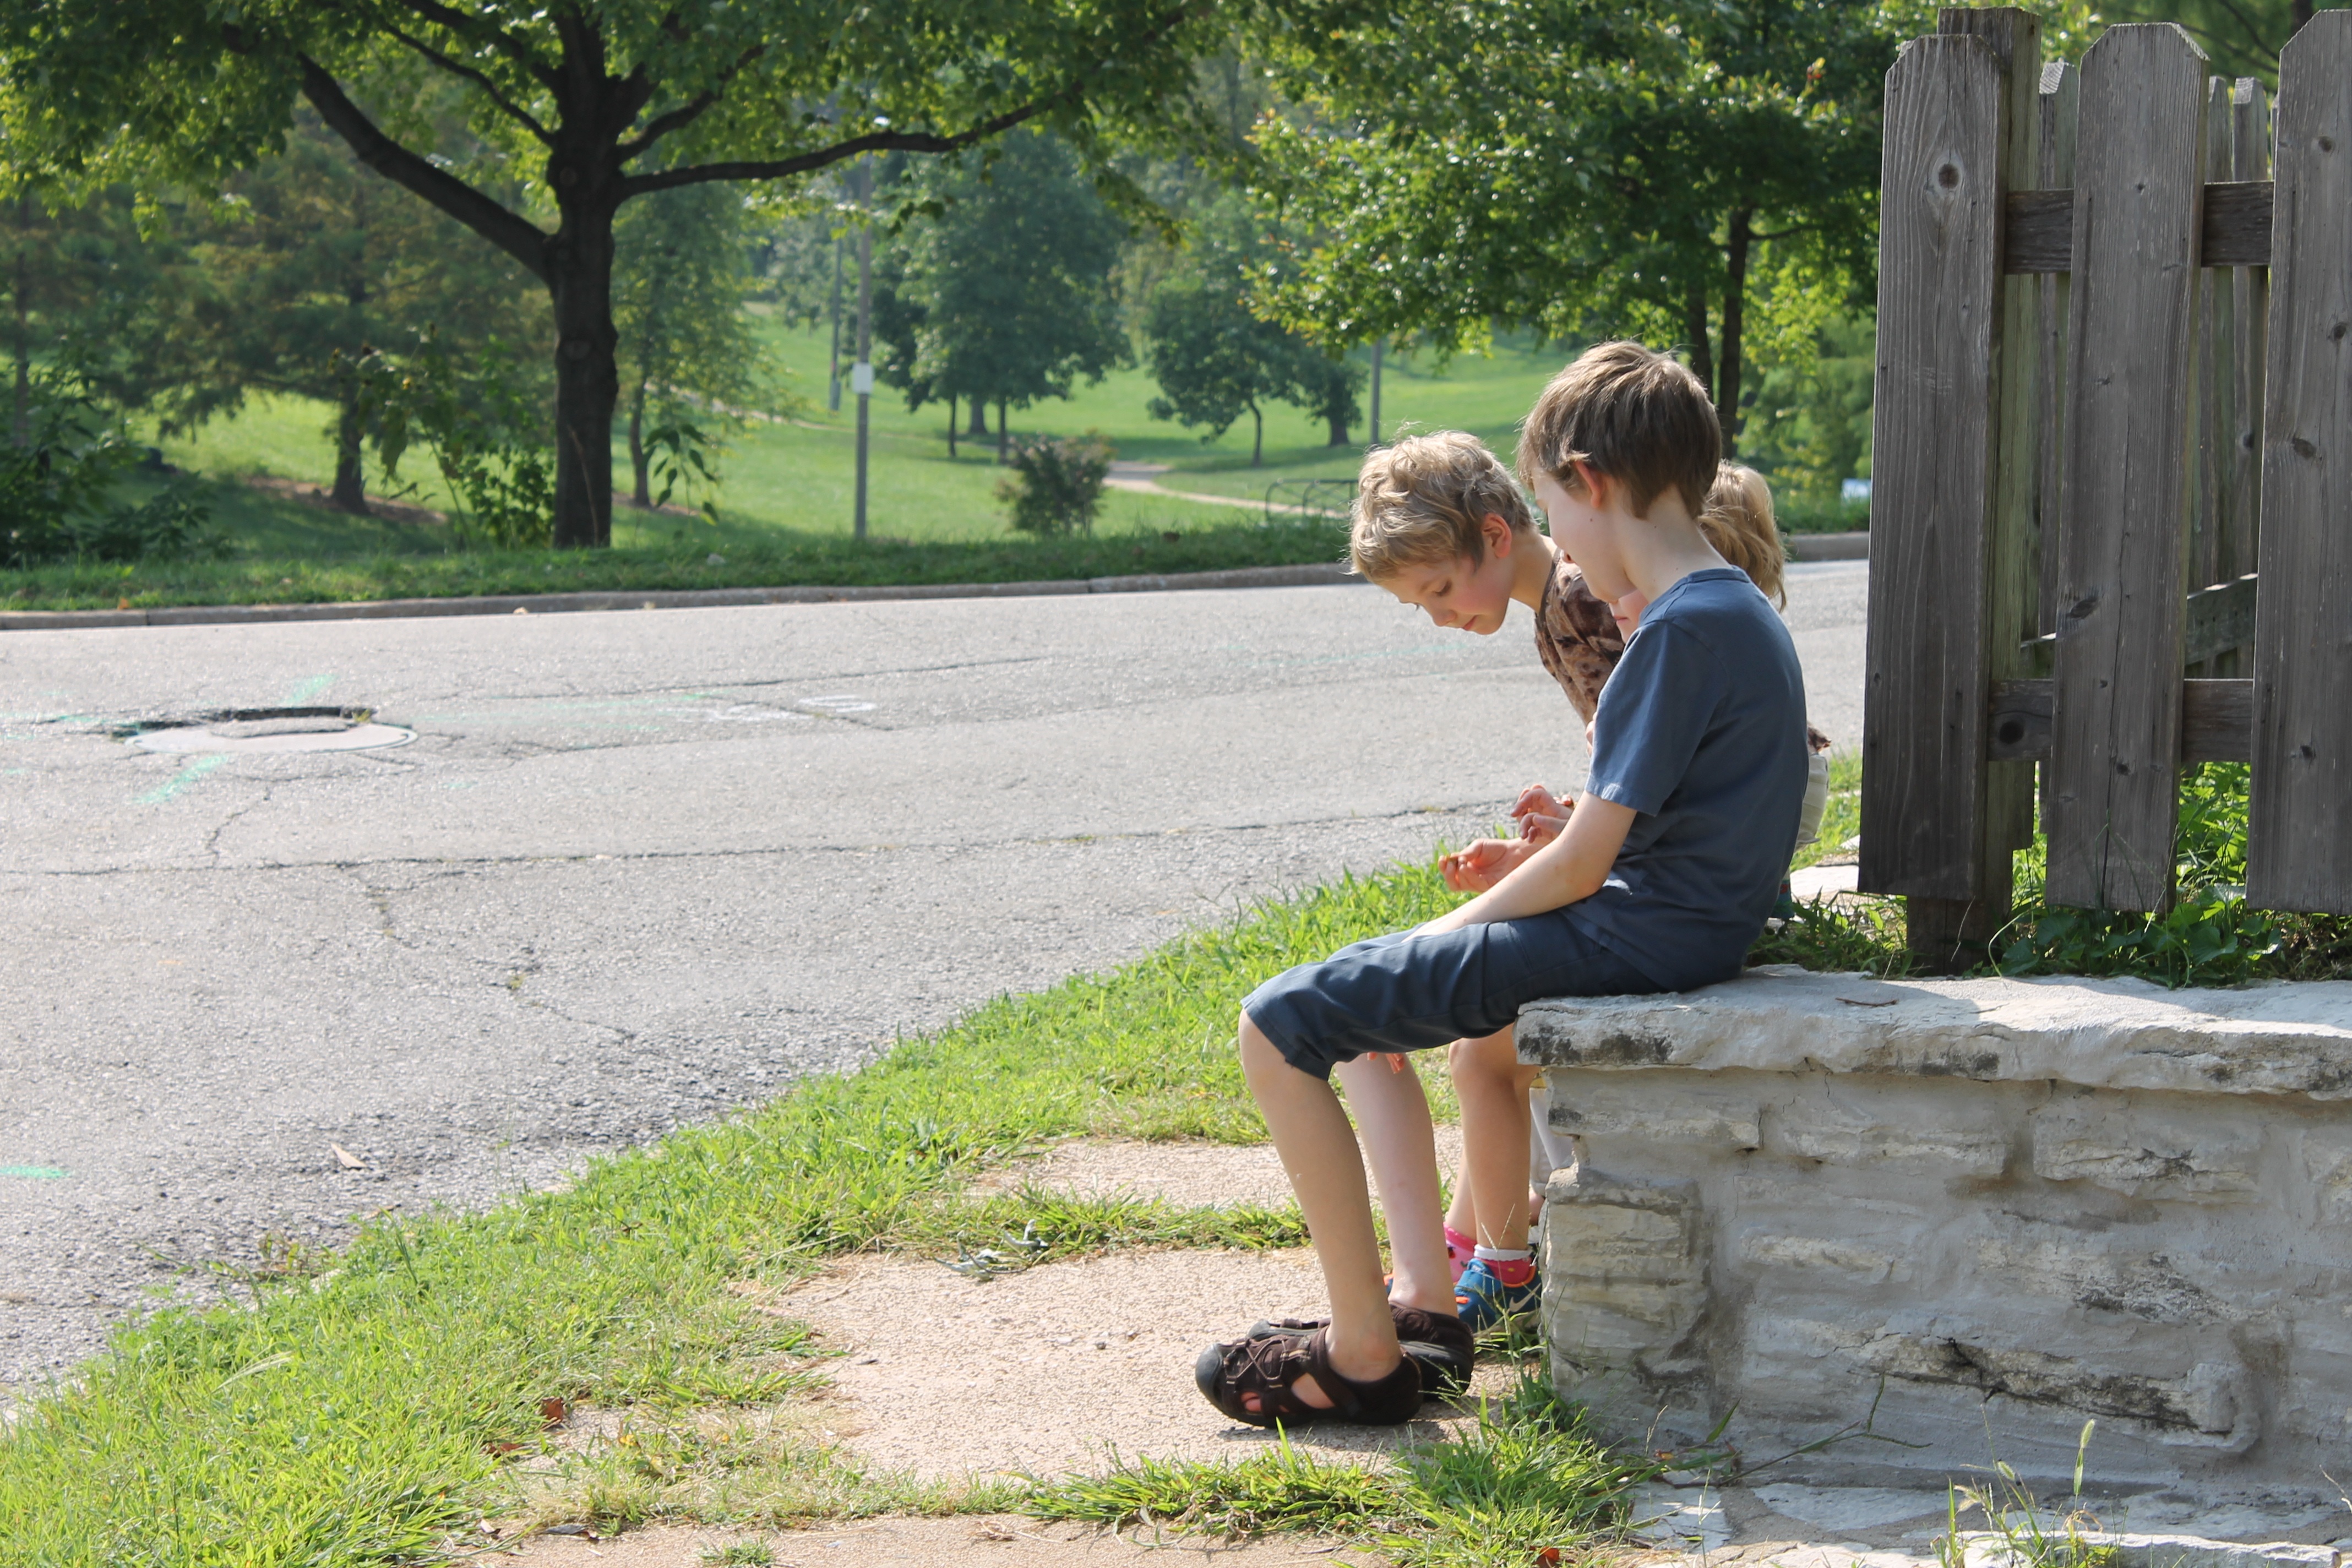
nature, lawn, summer, young, spring, relax, park, child, two, together, childhood, outdoors, family, fun, happy, happiness, boys, hanging out